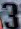
Number: 3